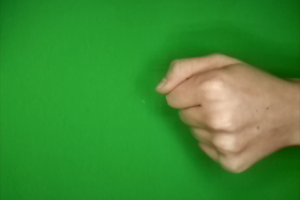
Label: rock